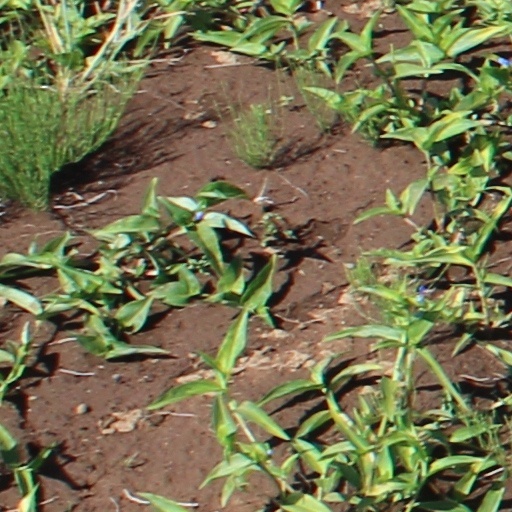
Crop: wheat